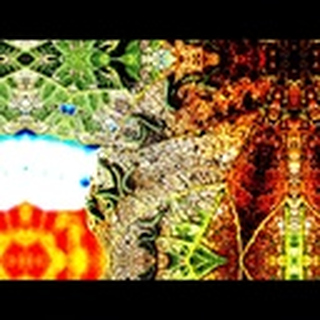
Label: cotton_army_worm